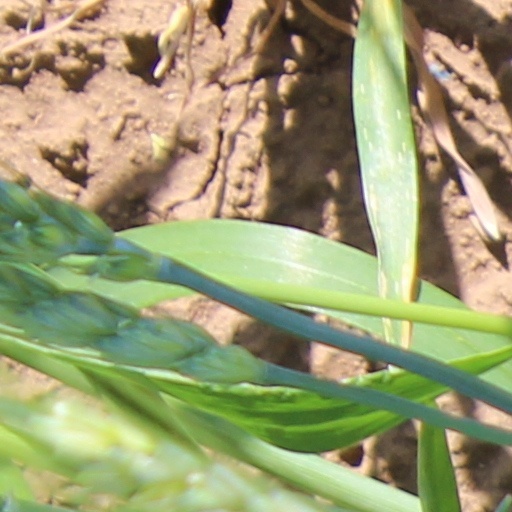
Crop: wheat